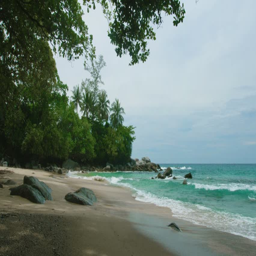
video 3840x2160 employer - deserted beach on a cloudy day .